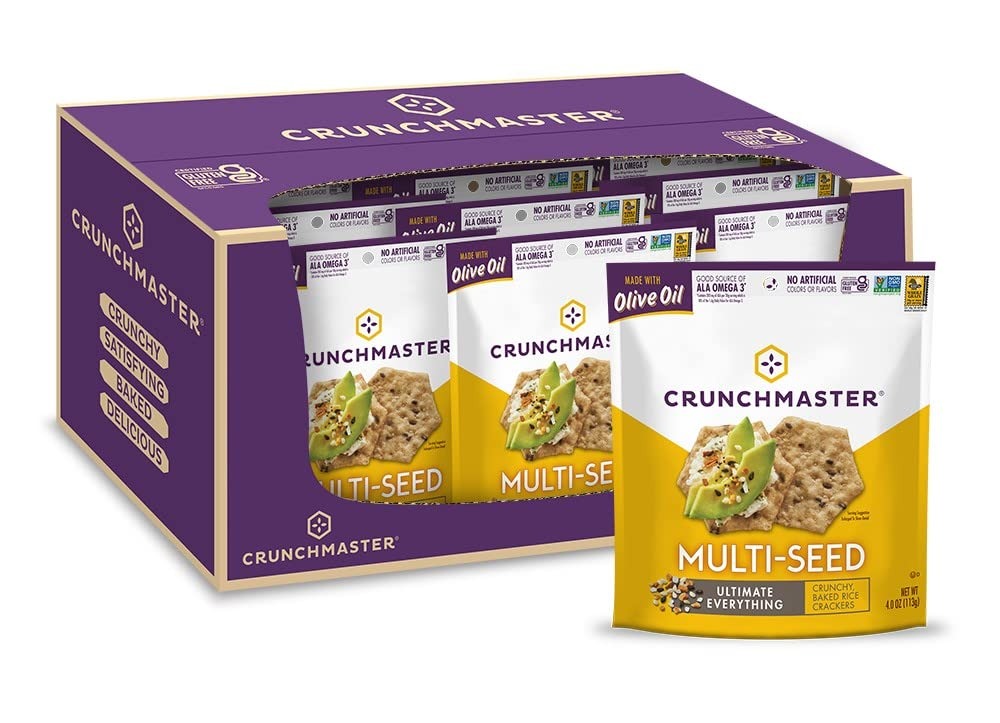
Item Name: Crunchmaster Multi-Seed Gluten-Free Ultimate Everything, 4 Ounce Bags (Pack of 12)
Bullet Point: Crunchmaster Multi-Seed Ultimate Everything Crackers, Non GMO, 4 Ounces (Pack Of 12)
Value: 48.0
Unit: Ounce

Price: 58.43